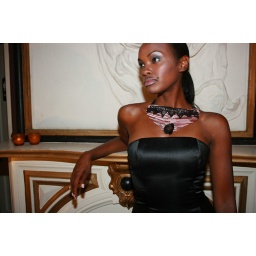
Mauve and black fabric, mirror and lace necklace handcrafted by Nimmy Designs